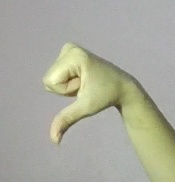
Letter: waw